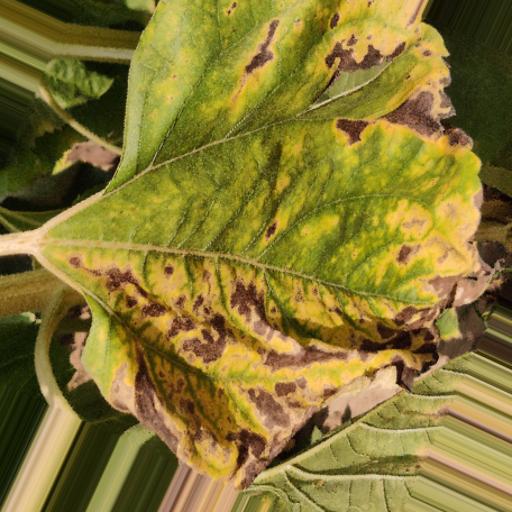
Label: Leaf_scars